Dutch rijksdaalder

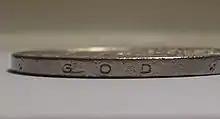
"★ GOD ★ (ZIJ ★ MET ★ ONS)" on the edge of a rijksdaalder

The rijksdaalder ("Imperial dollar") was a Dutch coin first issued by the Republic of the Seven United Netherlands in the late 16th century during the Dutch Revolt which featured an armored half bust of William the Silent. It was the Dutch counterpart of the Reichsthaler of the Holy Roman Empire (weighing 29.232 grams of 0.889 fine silver) but weighed slightly less, at 29.03 g (448 grains) of 0.885 fine silver, reduced to 0.875 fine by the 17th century. Friesland, Gelderland, Holland, Kampen, Overijssel, Utrecht, West Friesland, Zeeland, and Zwolle minted armored half bust rijksdaalders until the end of the 17th century.